HESA Shahed 136

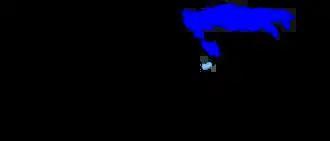
Dark blue: Countries operating Shahed-136. Light blue: non-state operators (Houthis)

Because of the portability of the launch frame and drone assembly, the entire unit can be mounted on the back of any military or commercial truck.